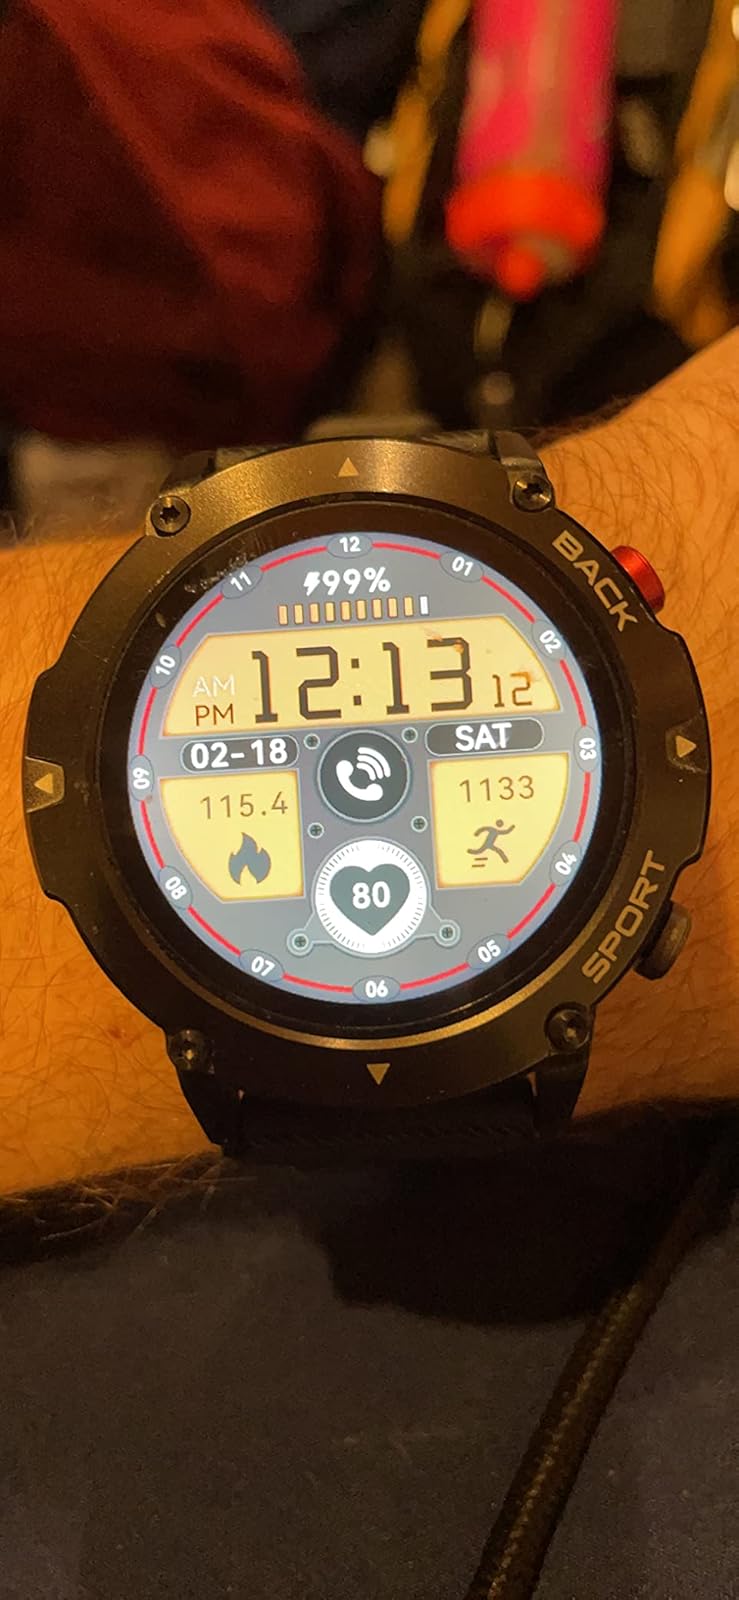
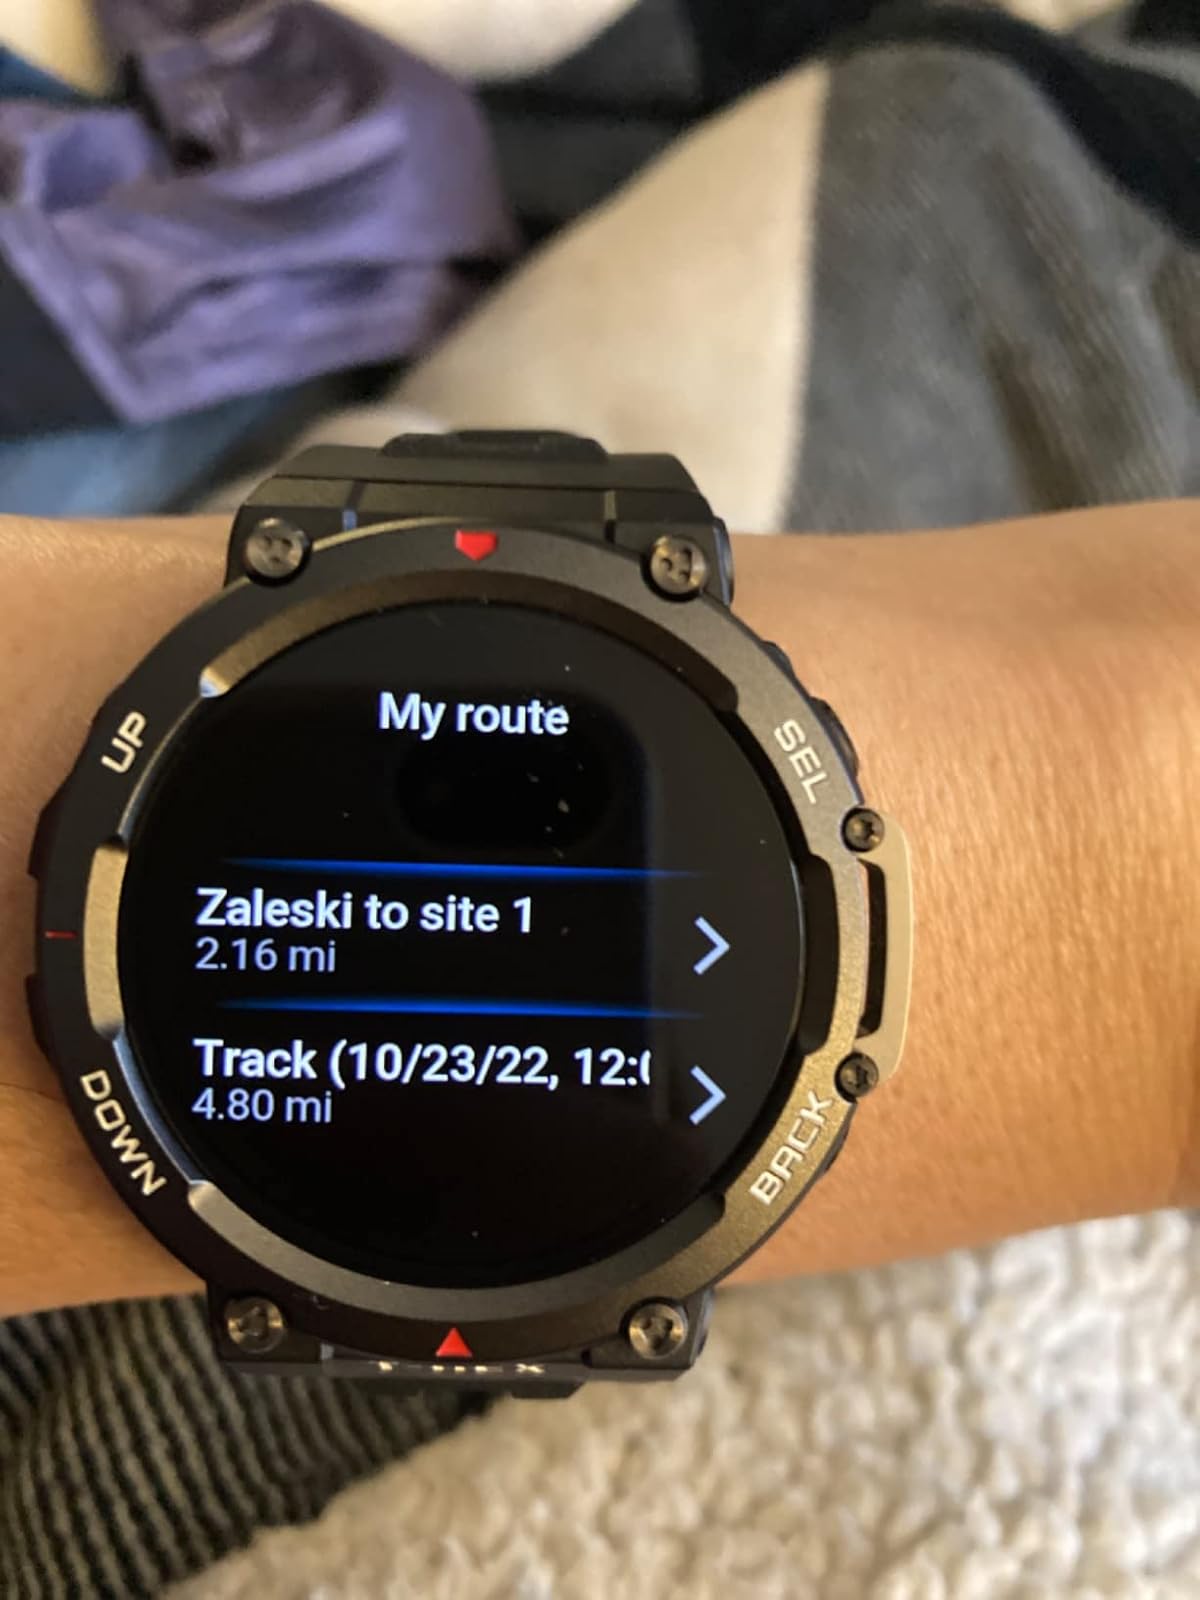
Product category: smartwatch
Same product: no